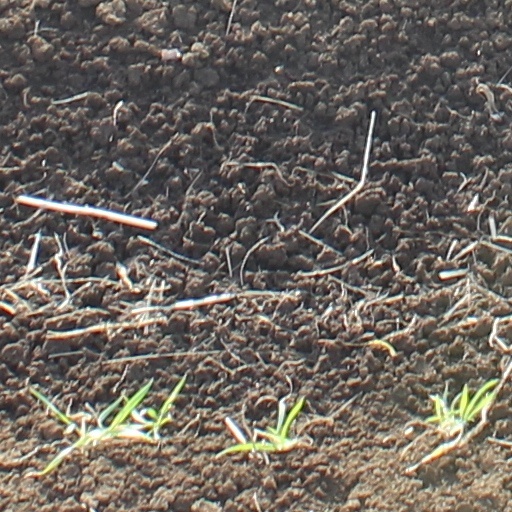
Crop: wheat